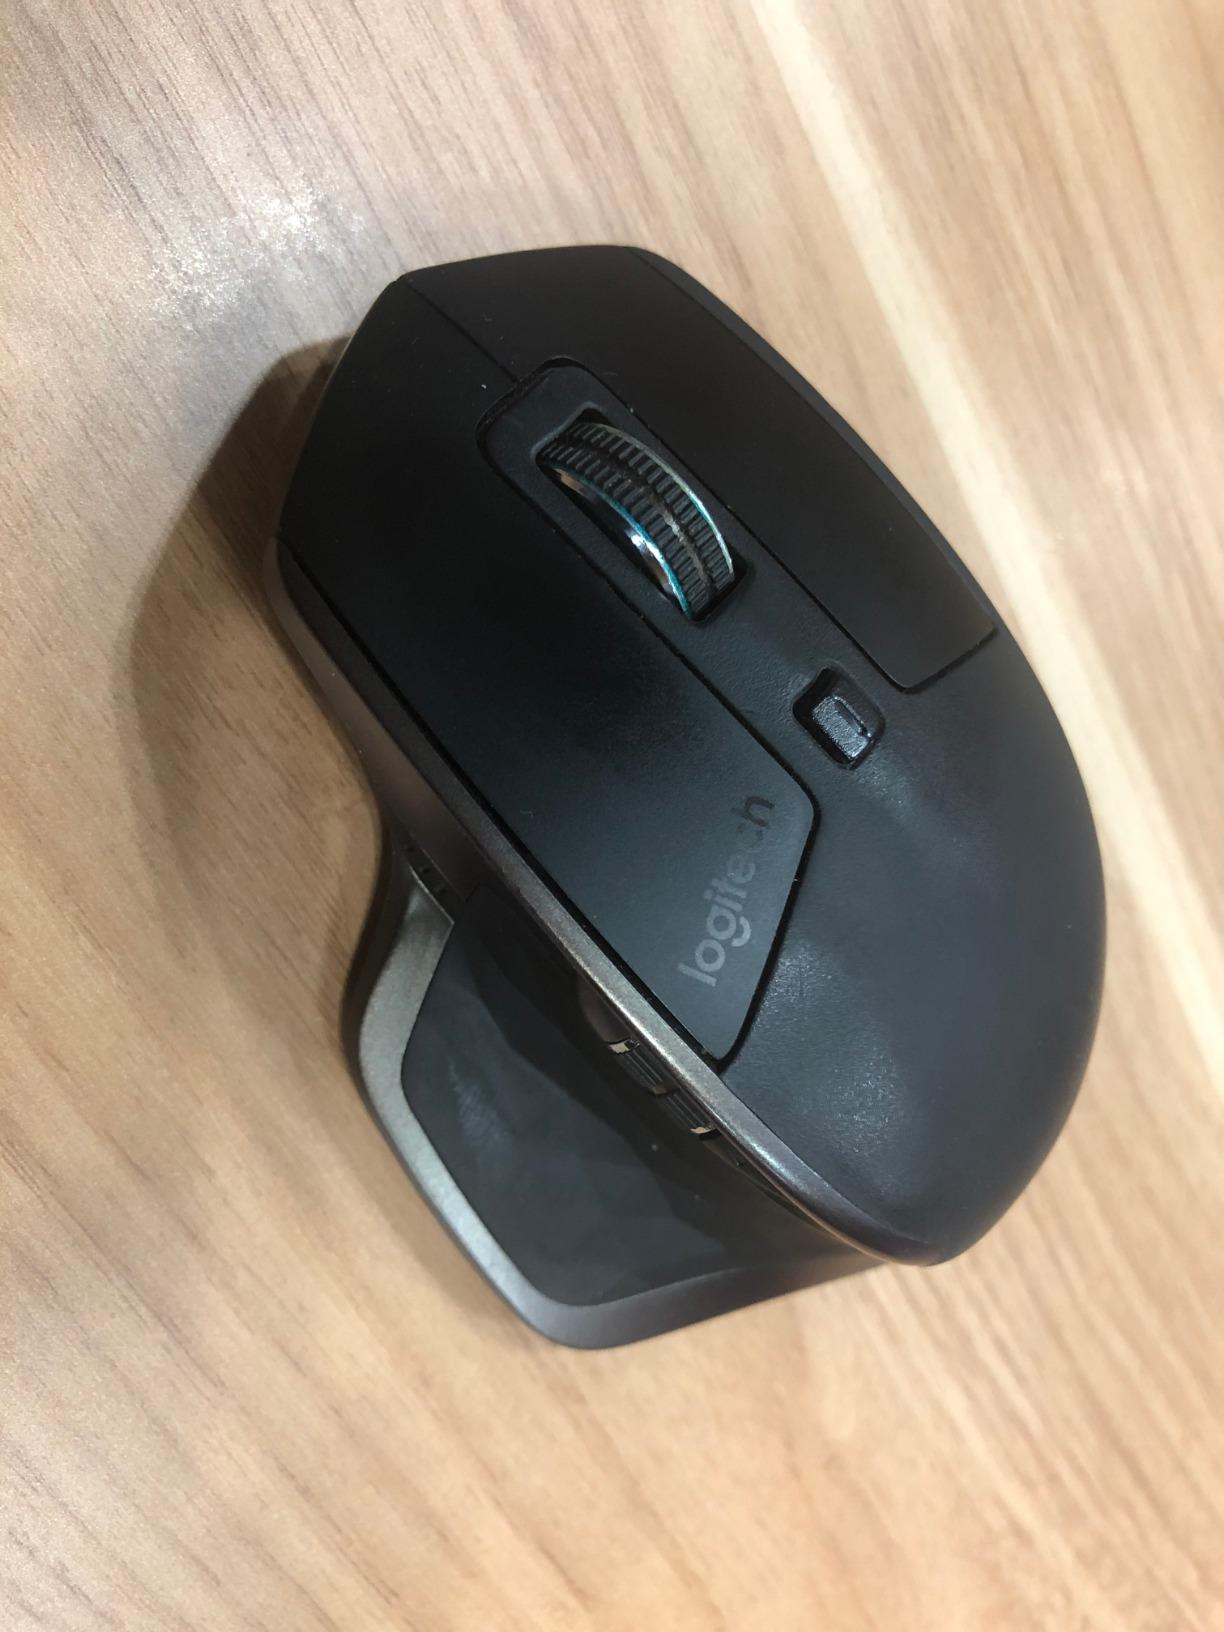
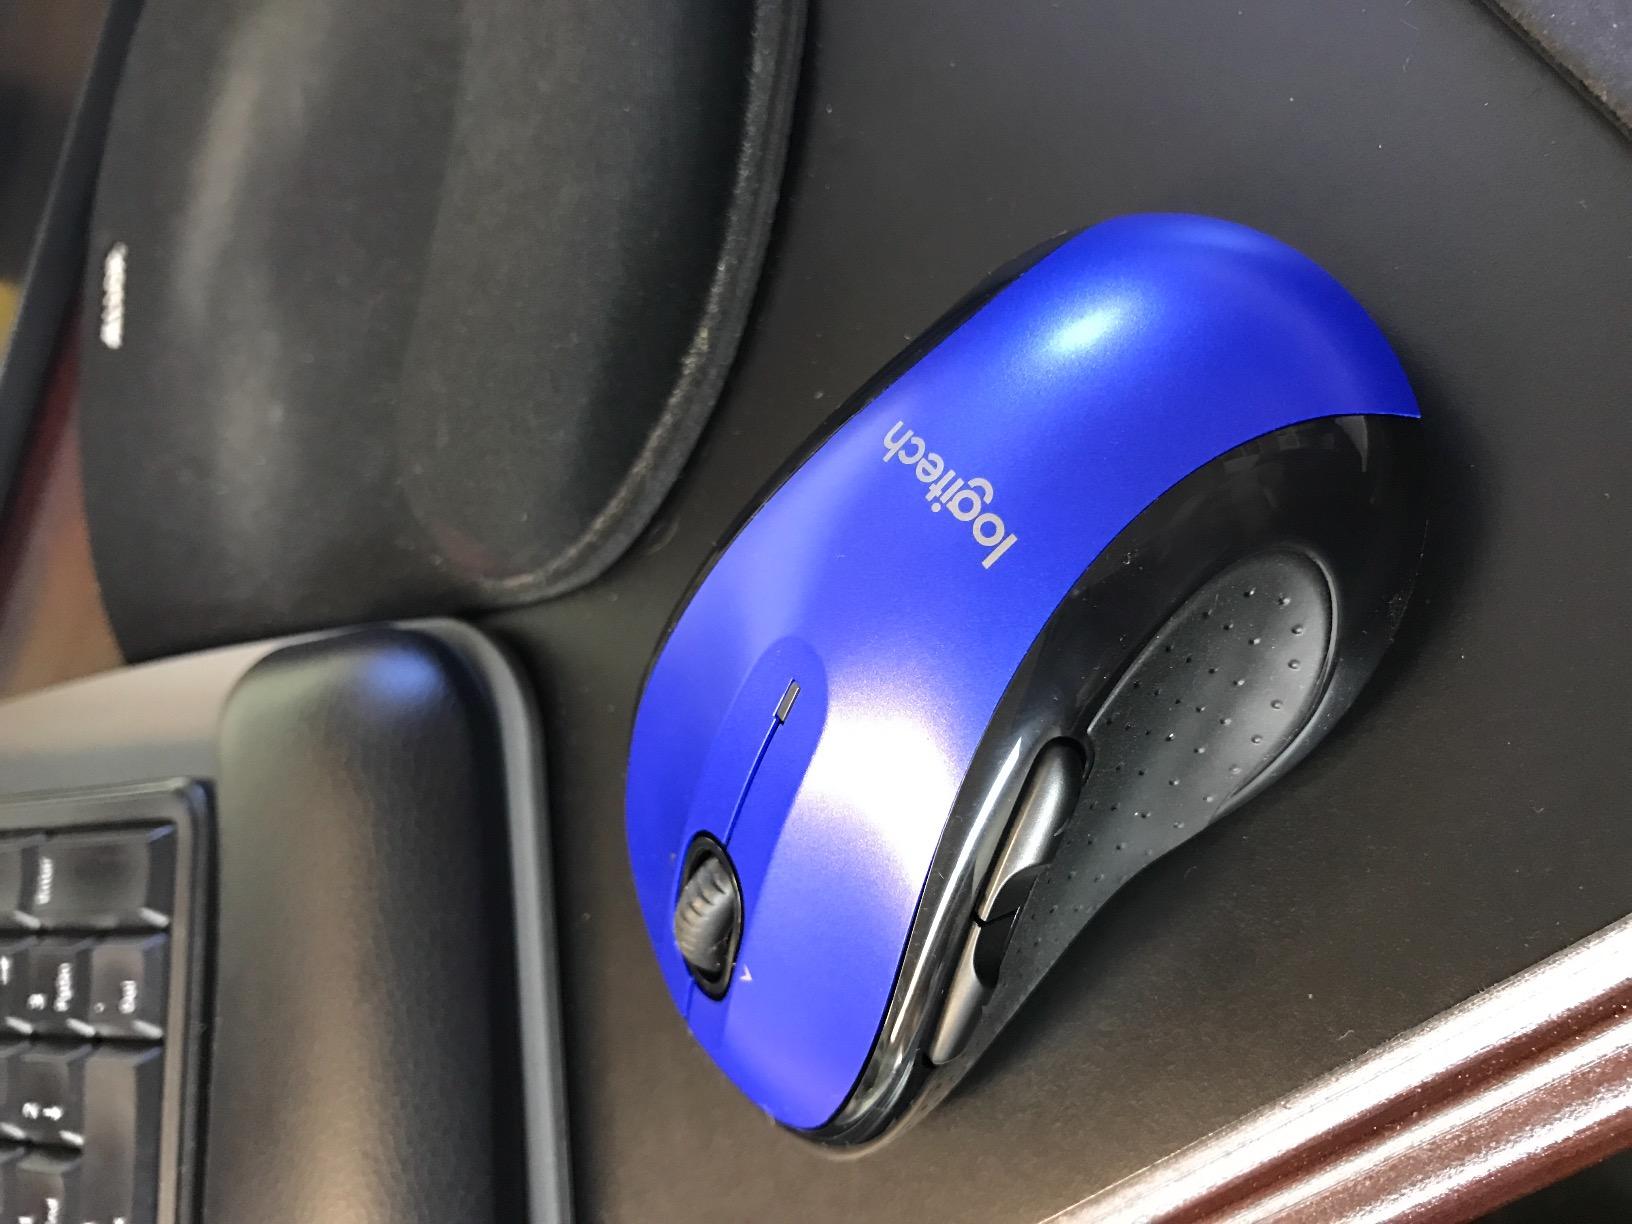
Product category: mouse
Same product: no